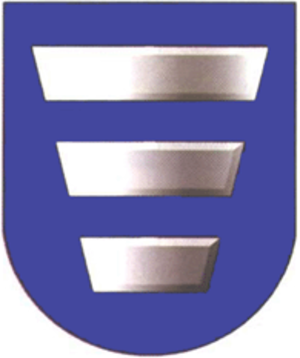
Une commune urbaine est la désignation officielle d'un certain type de localité à caractère urbain, utilisée en Biélorussie et dans 9 autres pays issus de l'ancienne Union soviétique.